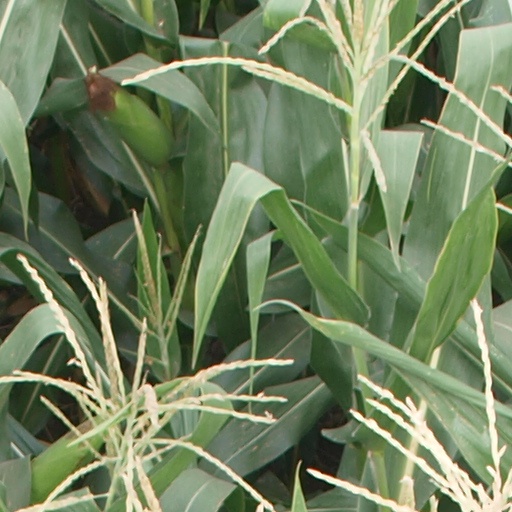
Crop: maize; corn